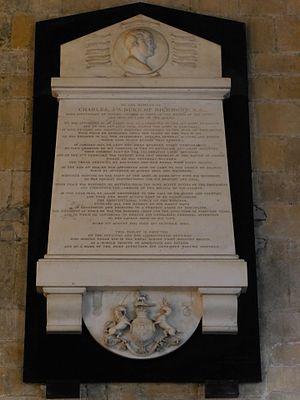
Charles Gordon-Lennox, 5ᵉ duc de Richmond et 5ᵉ duc de Lennox, 5ᵉ duc d'Aubigny, KG, PC, titré comte de Mars jusqu'en 1819, est un pair britannique et un homme politique Conservateur.